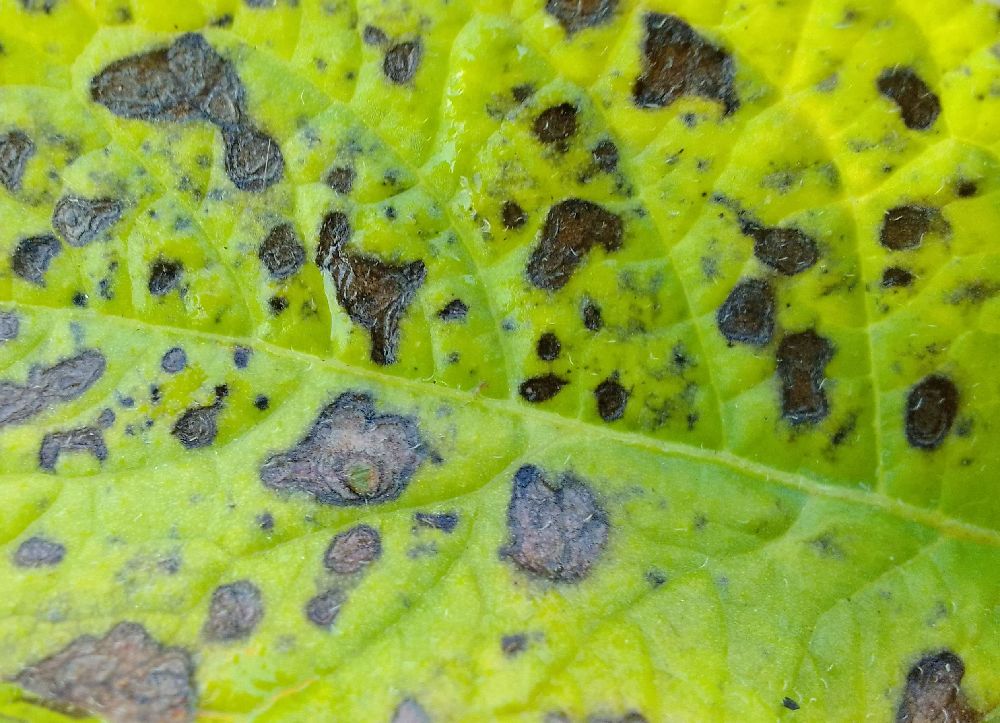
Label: Early blight